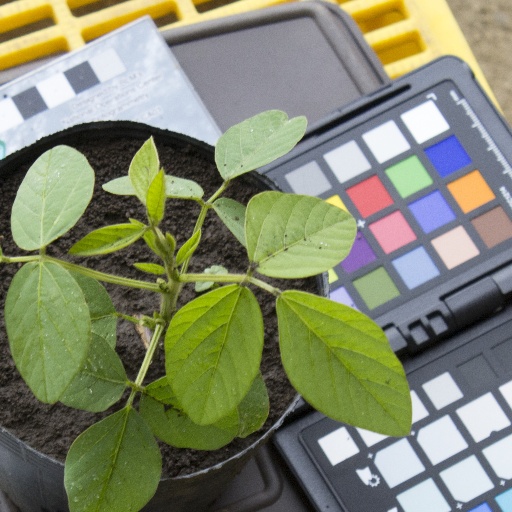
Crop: soybean